Ken Ham

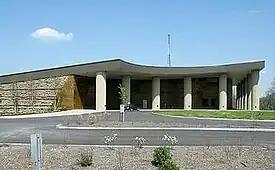
Creation Museum in Petersburg, Kentucky

According to Ham, he was inspired by his father, also a young Earth creationist, to interpret the Book of Genesis as "literal history" and first rejected what he termed "molecules-to-man evolution" during high school.